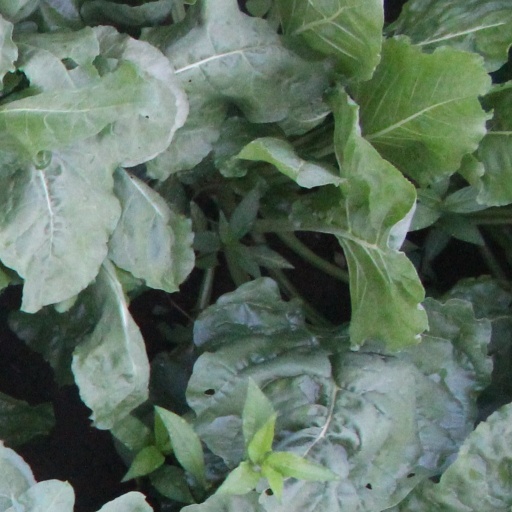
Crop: sugar beet